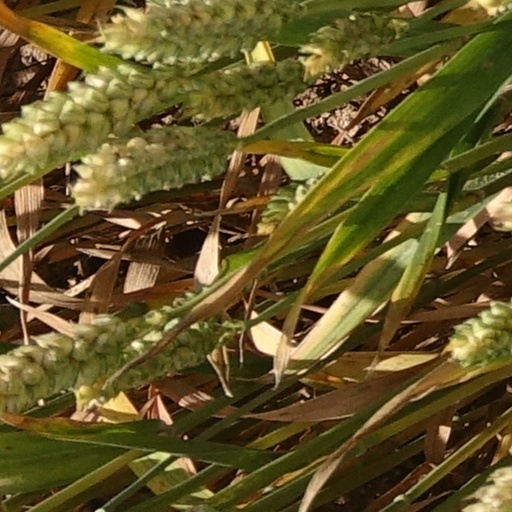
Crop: wheat